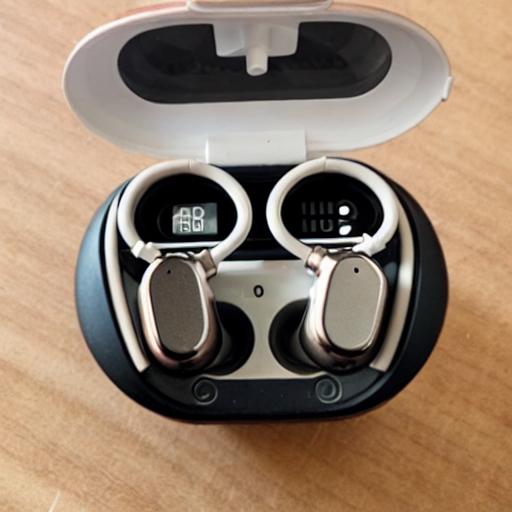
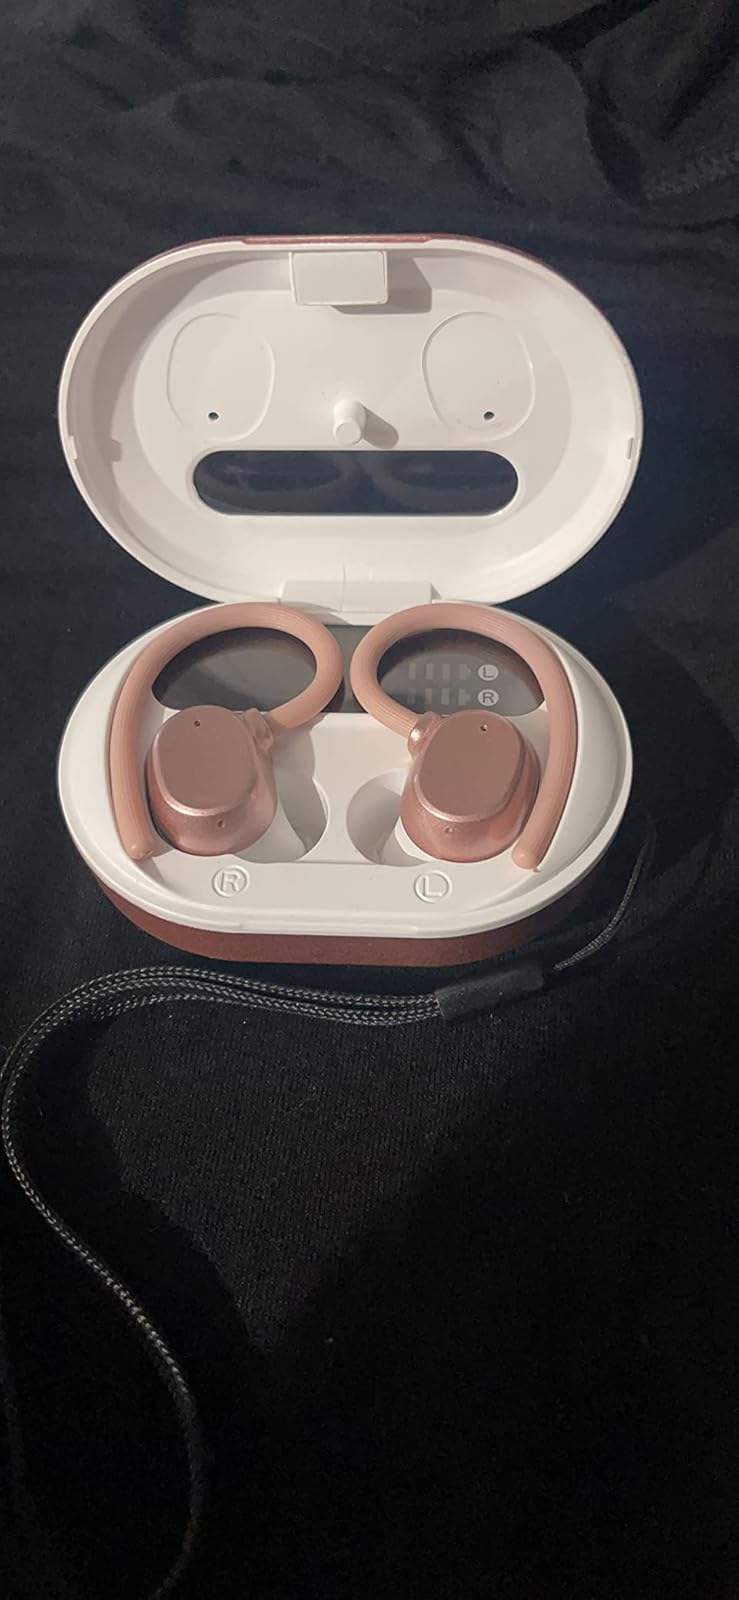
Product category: earbuds
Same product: no